A Girl on the Shore

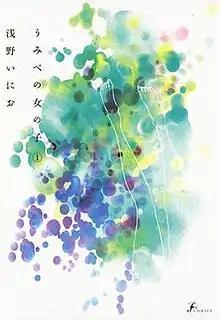
The cover of the first Japanese "tankōbon"

is a Japanese manga series written and illustrated by Inio Asano. It is about two junior high school students who enter into a casual sex relationship. The manga was serialized in Ohta Publishing's "Manga Erotics F" from 2009 to 2013 and is licensed in North America by Vertical.